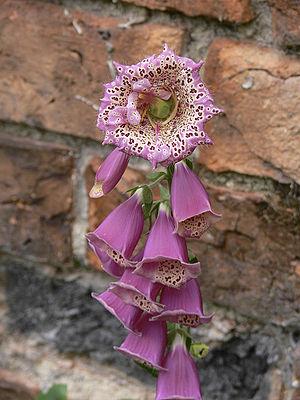
La symétrie florale est une caractéristique phénotypique assez générale des fleurs, dont les divers verticilles s'organisent selon un ou plusieurs plans de symétrie. La plupart des fleurs admettent un axe de symétrie et sont qualifiées d'actinomorphes ou polysymétriques, celles n'ayant qu'un plan de symétrie étant dites zygomorphes ou monosymétriques. Dans ce cas toutefois la zygomorphie peut s'appliquer à certains verticilles floraux mais pas à tous, le calice par exemple pouvant être actinomorphe. De rares espèces, comme celles des genres Maranta ou Canna, ont des fleurs dépourvues de tout plan de symétrie.
Une fleur est dite gamopétale ou sympétale quand ses pétales sont soudés entre eux. La fusion s'opère sur une longueur plus ou moins importante, formant un étui, une coupe ou un tube. La gamopétalie ou sympétalie est un caractère descriptif qui n'a pas de stricte valeur taxonomique dans l'optique phylogénétique, mais a été amplement utilisé en classification classique.